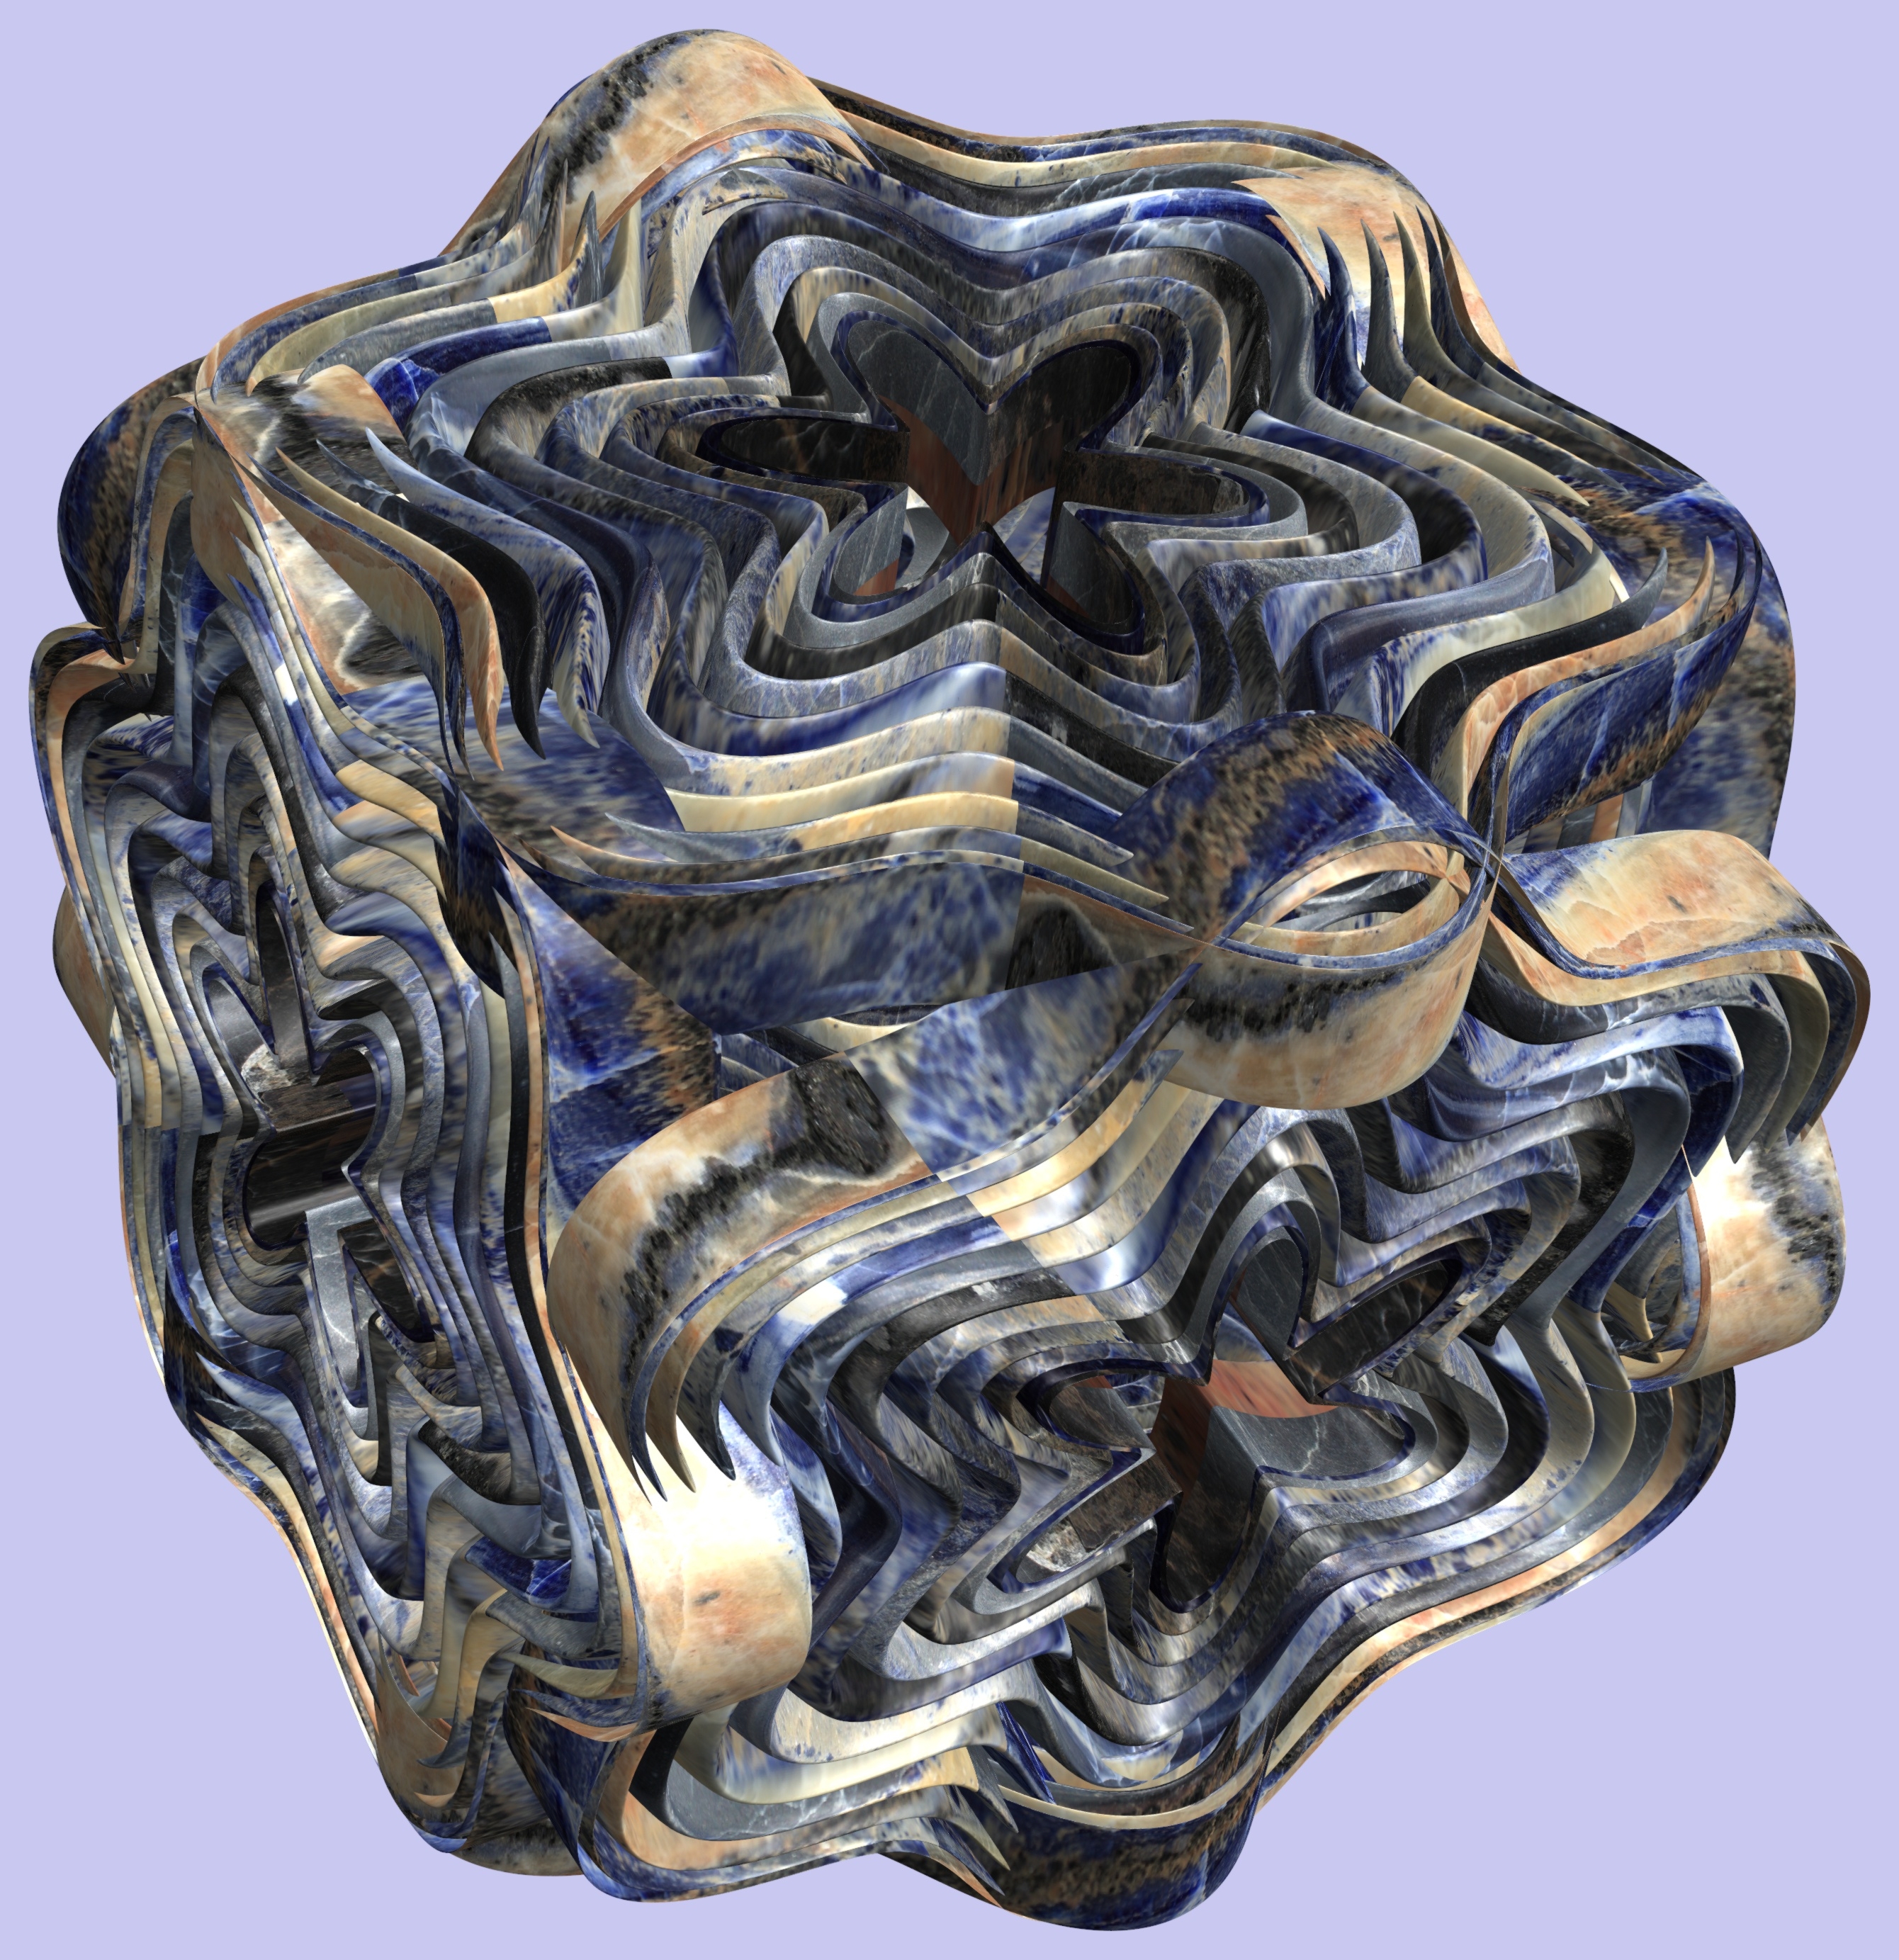
abstract, structure, texture, pattern, skull, bone, jewellery, sculpture, art, design, symmetry, 3d, graphic, carving, torus, mathematica, cg, parametricplot3d, code, program, algorithm, mapping